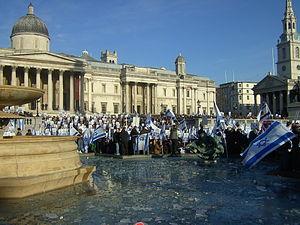
Les réactions internationales à la guerre de Gaza de 2008-2009 sont venues de nombreuses